Rotherham

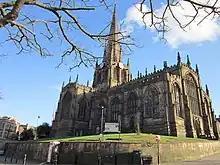
Rotherham Minster, the town's oldest and most prominent landmark

All Saints Minster, on a square of the same name, was built using neat-cut pieces made of a unique sandstone, Rotherham Red, with a low-pitched lead roofing. It is a Grade I listed building. A Belfry was added to the church in 1501 and today the Minster houses 13 bells. A church has stood on the site since before the Norman Conquest and the current building dates from the 15th century and includes parts from earlier Saxon and Norman structures. Clayton and Bell working to George Gilbert Scott's designs constructed the east window. Stained glass makers and designers A. Gibbs, Camm Brothers, Heaton, Butler and Bayne and James Bell are known makers of the other windows. Gargoyles flank its clock on each face. It has a "recessed octagonal spire with crocketed arrises and pinnacled shafts rising from corner faces and a gilded weathervane." Architectural critics Nikolaus Pevsner and Simon Jenkins considered it "the best perpendicular [style] church in the country" and "the best work in the county", respectively.